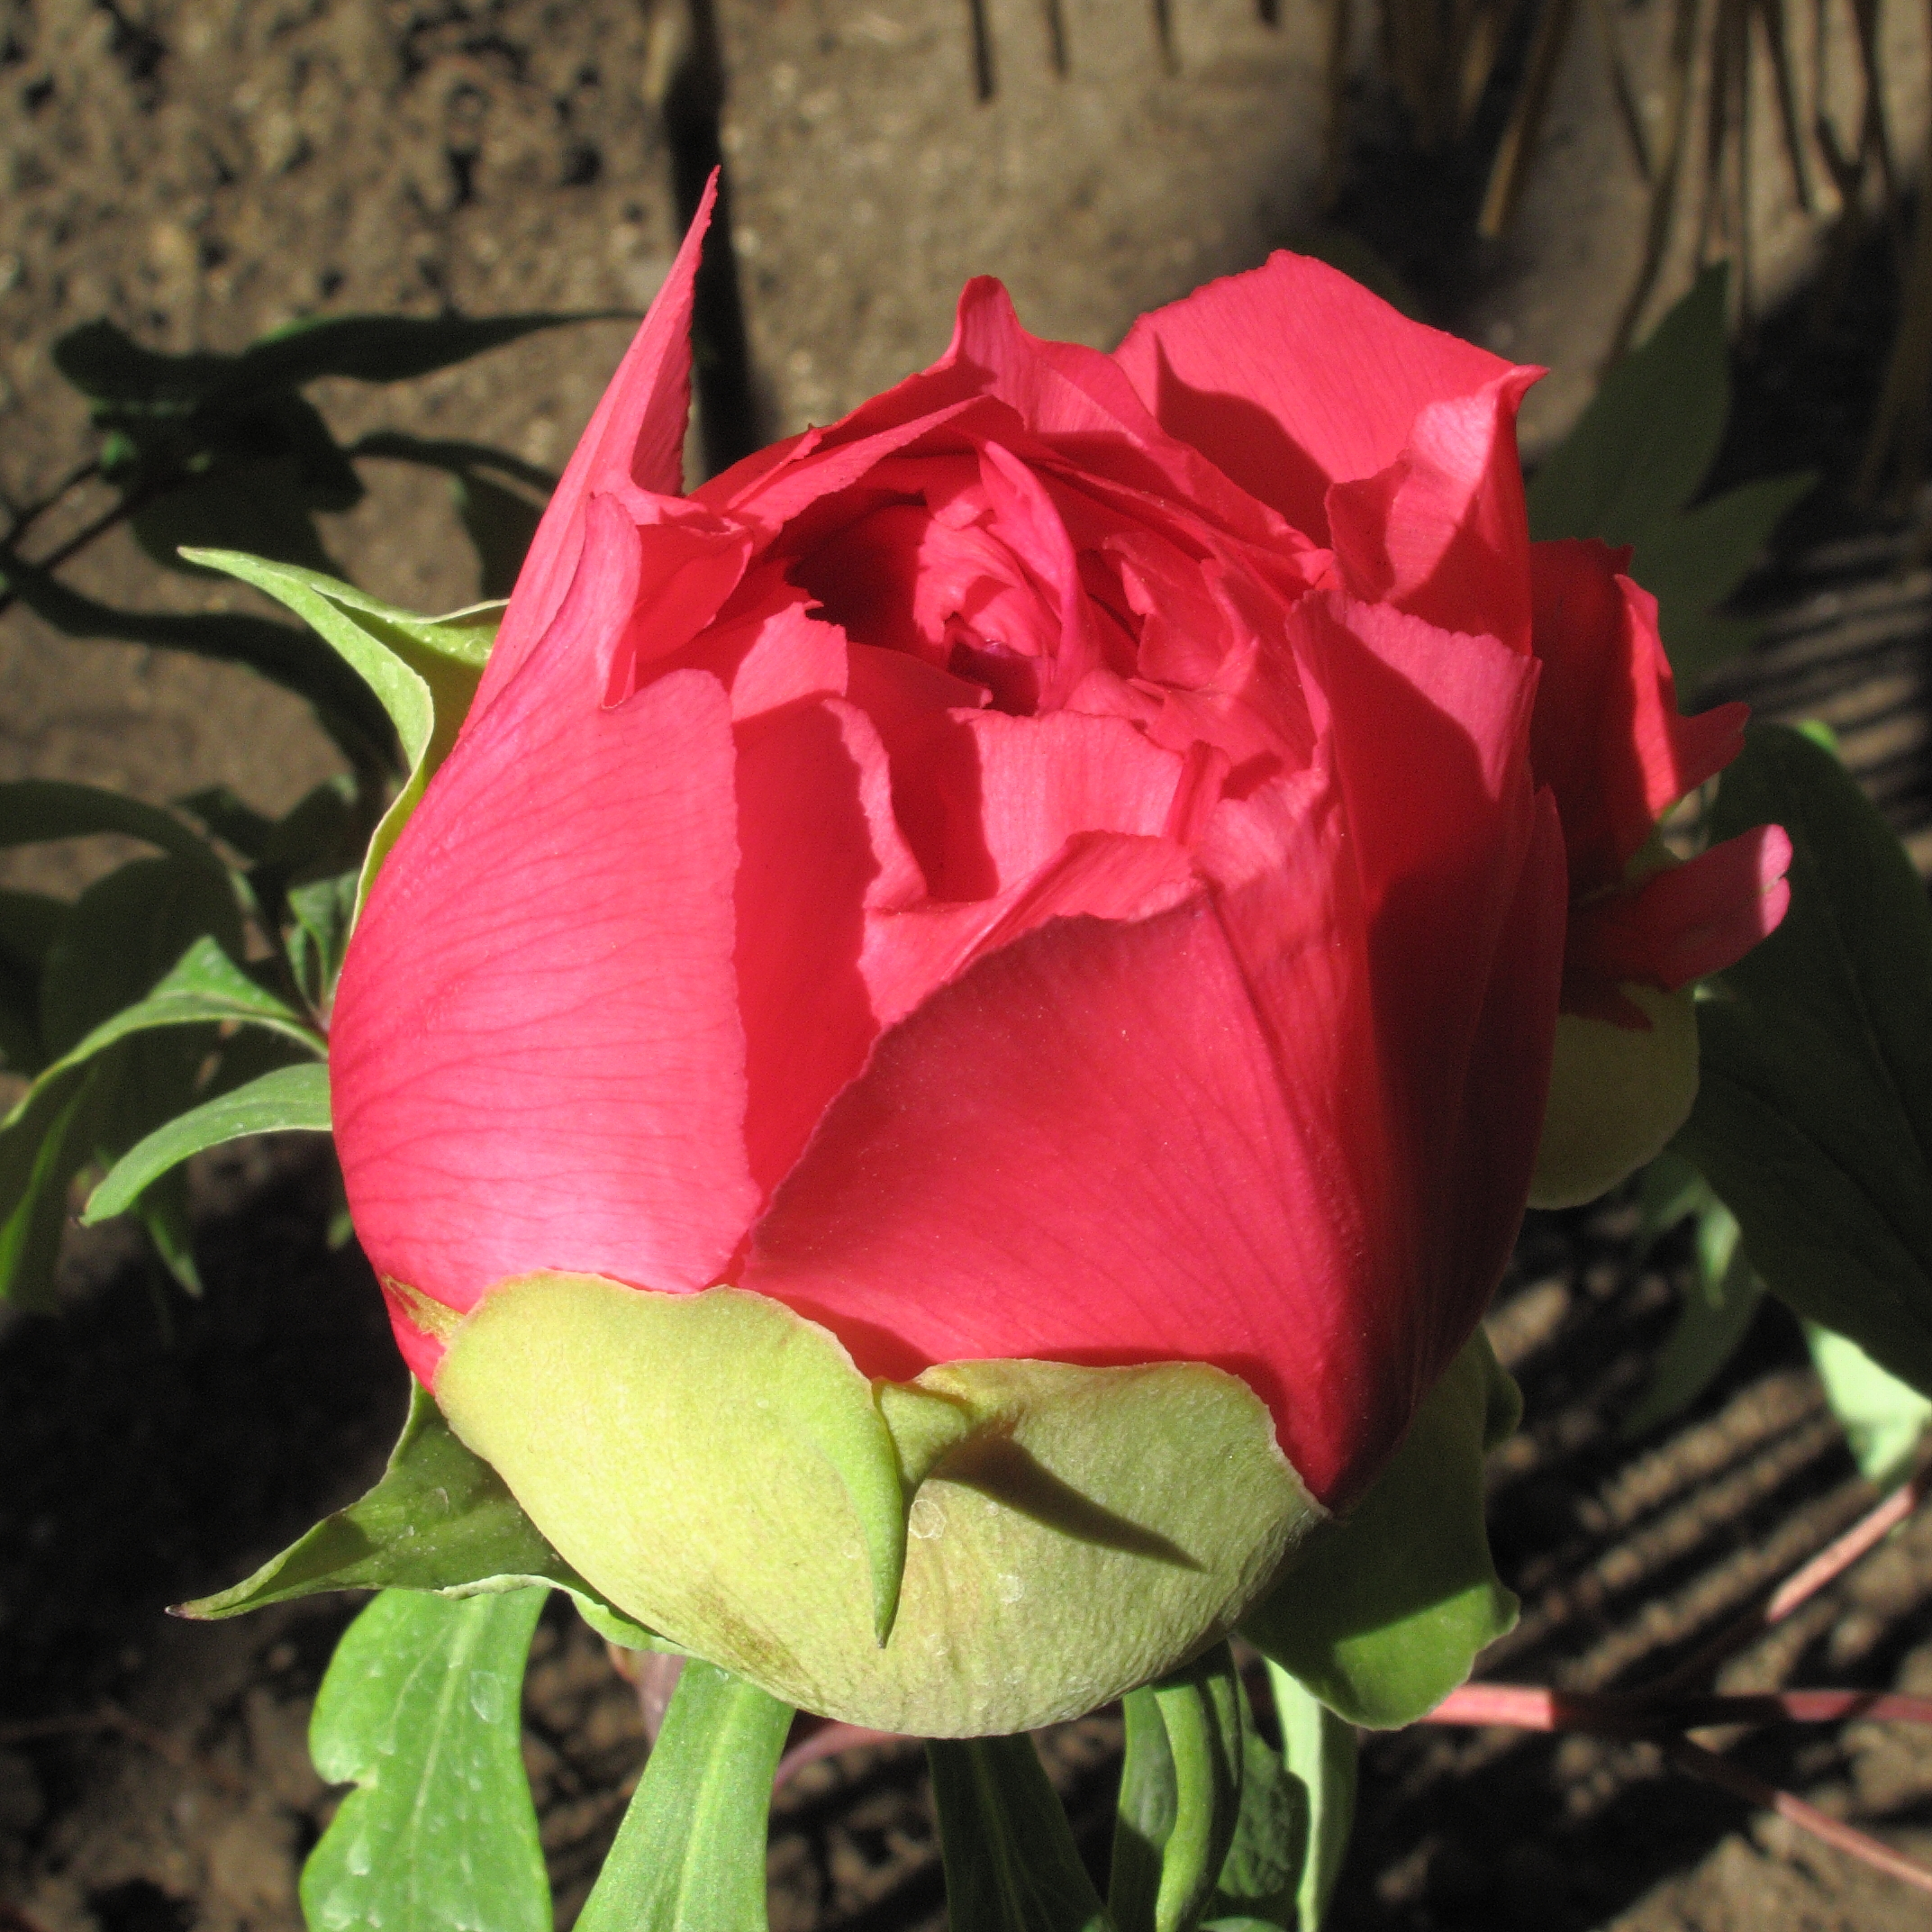
plant, flower, petal, rose, high, red, botany, pink, flora, tokyo, hires, powershot, hi, res, resolution, peony, g10, taitoku, uenotoshogu, macro photography, flowering plant, garden roses, rose family, plant stem, land plant, rose order